Clay Cross Company

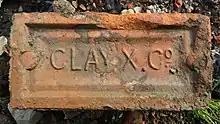
Brick from the Clay Cross Company's brickworks

At the time Clay Cross was a small village, but production of coal and minerals created a surge in the population. Nearly 400 houses were built for the workers (tunnel navvies initially and then miners) and their families, and by 1846 the population around Clay Cross approached 1500. The company made their own bricks for the houses and industrial buildings. The initial brickworks was at the factory site but a new brickworks with large kilns near the railway station could produce five million bricks per year. By 1850 there were three chapels, a church and a new school.